Eucalyptus pimpiniana

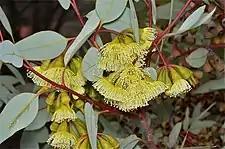
flower buds and flowers

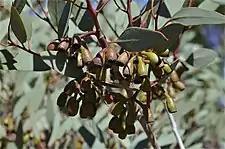
fruit

Eucalyptus pimpiniana, commonly known as the pimpin mallee, is a species of shrubby mallee that is endemic to the Great Victoria Desert of South Australia and Western Australia. It has smooth, mottled bark, lance-shaped adult leaves, flower buds in group of between seven and nineteen, yellow flowers and cylindrical to barrel-shaped fruit.